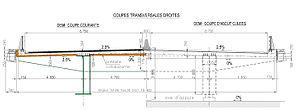
A89 - Viaduc de l'Elle - Section transversale tablier
Le viaduc de l'Elle a été construit entre 2006 et 2007, à Villac, pour permettre à l'autoroute A89 de franchir la vallée de l'Elle, au nord de Terrasson-Lavilledieu.